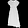
Label: Dress